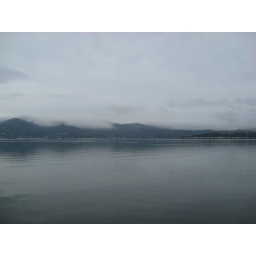
Grey sky over water from Richardson Bay Lineal Park